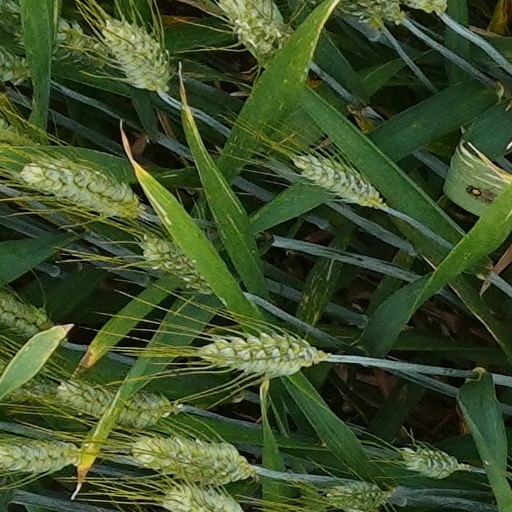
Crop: wheat